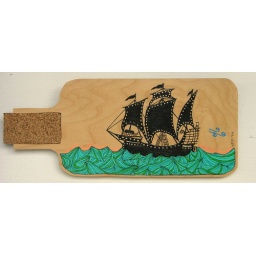
ship in a bottle